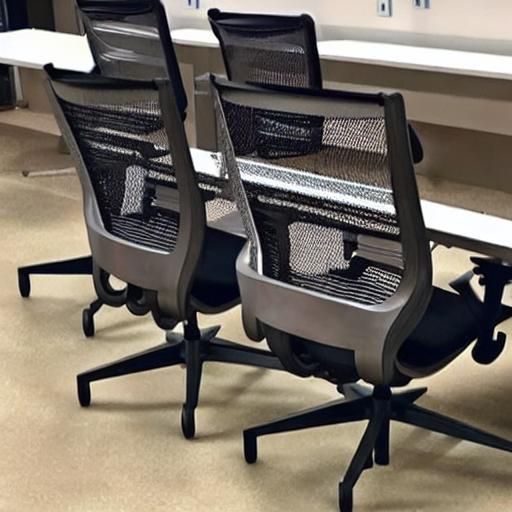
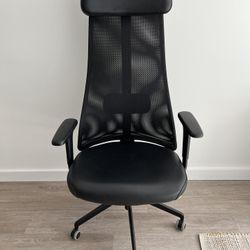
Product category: items_chair
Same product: no